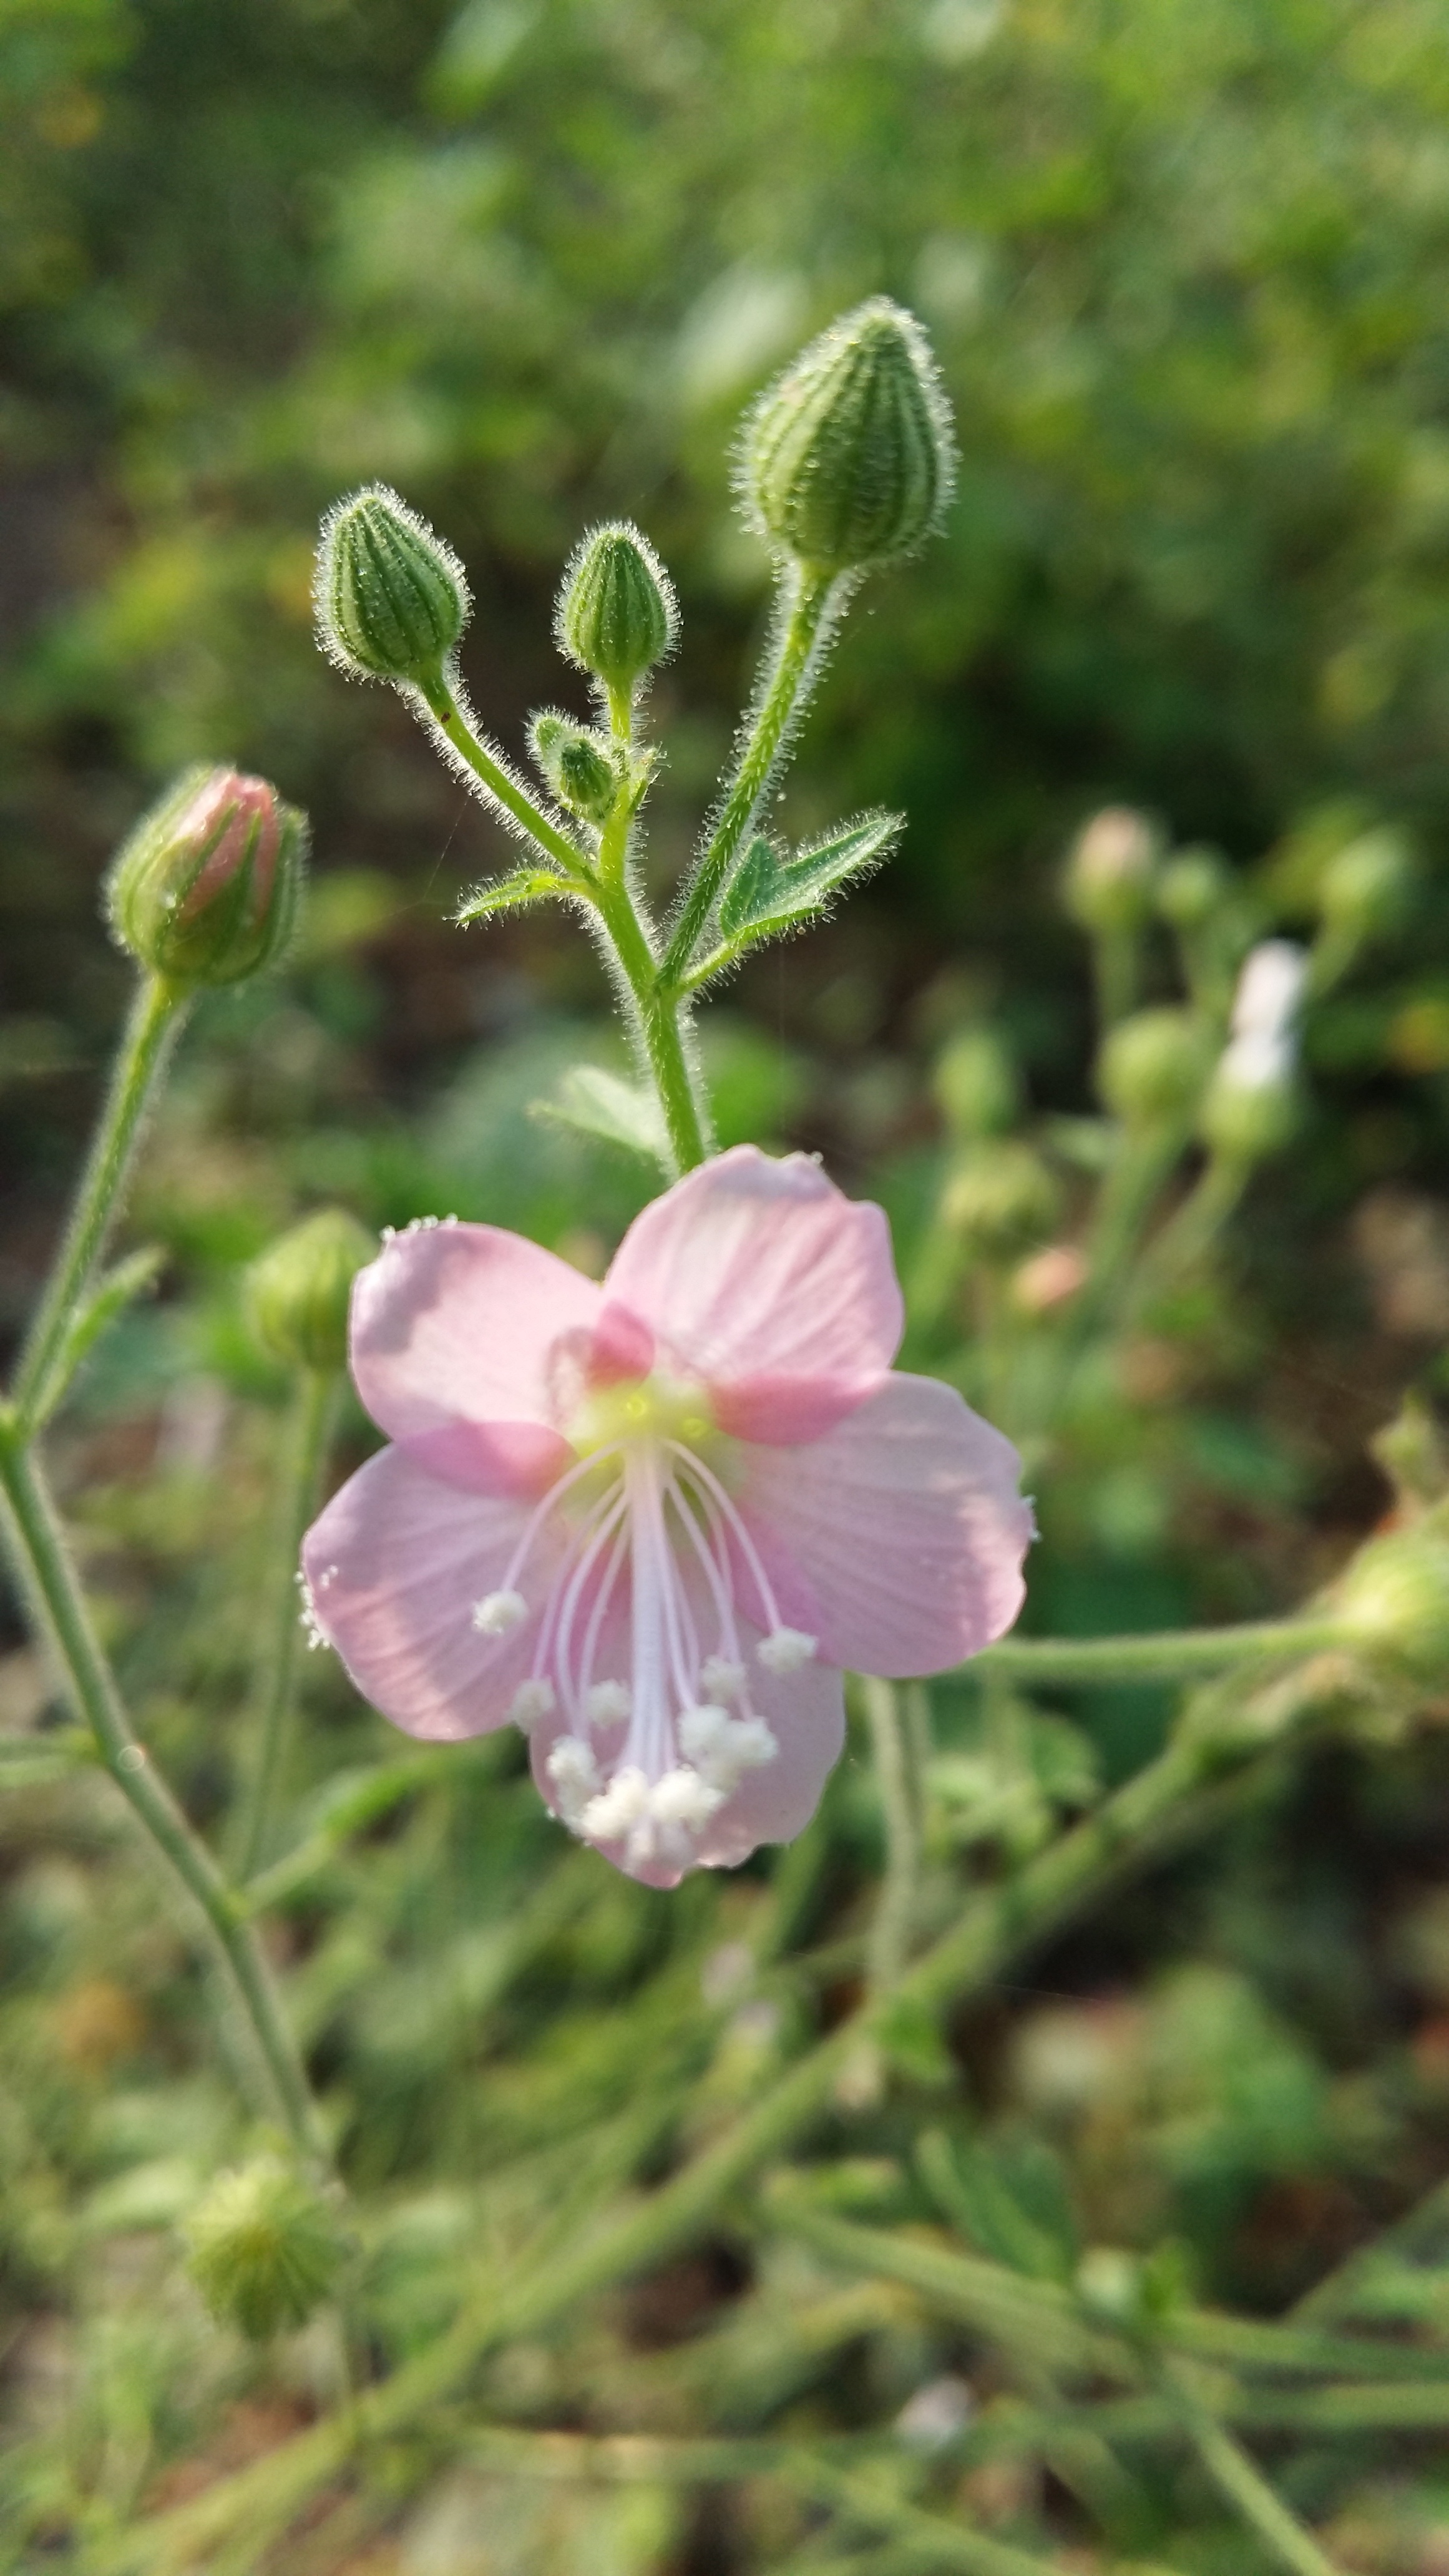
nature, blossom, plant, meadow, flower, summer, spring, herb, produce, botany, garden, pink, flora, wildflower, geranium, wallpapers, evening primrose, flowering plant, nature abstract, land plant, pink family, geraniales